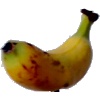
Label: Banana Lady Finger 1